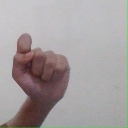
अक्षर: घ